India–Russia relations

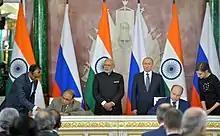
Signing of Indian-Russian documents at the 2015 Indian–Russian summit in Moscow.

Bilateral bodies that conduct economic relations between the two countries include IRIGC, the Indo-Russian Forum on Trade and Investment, the India-Russia Business Council, the India-Russia Trade, Investment and Technology Promotion Council, the India-Russia CEOs' Council and the India-Russia Chamber of Commerce.